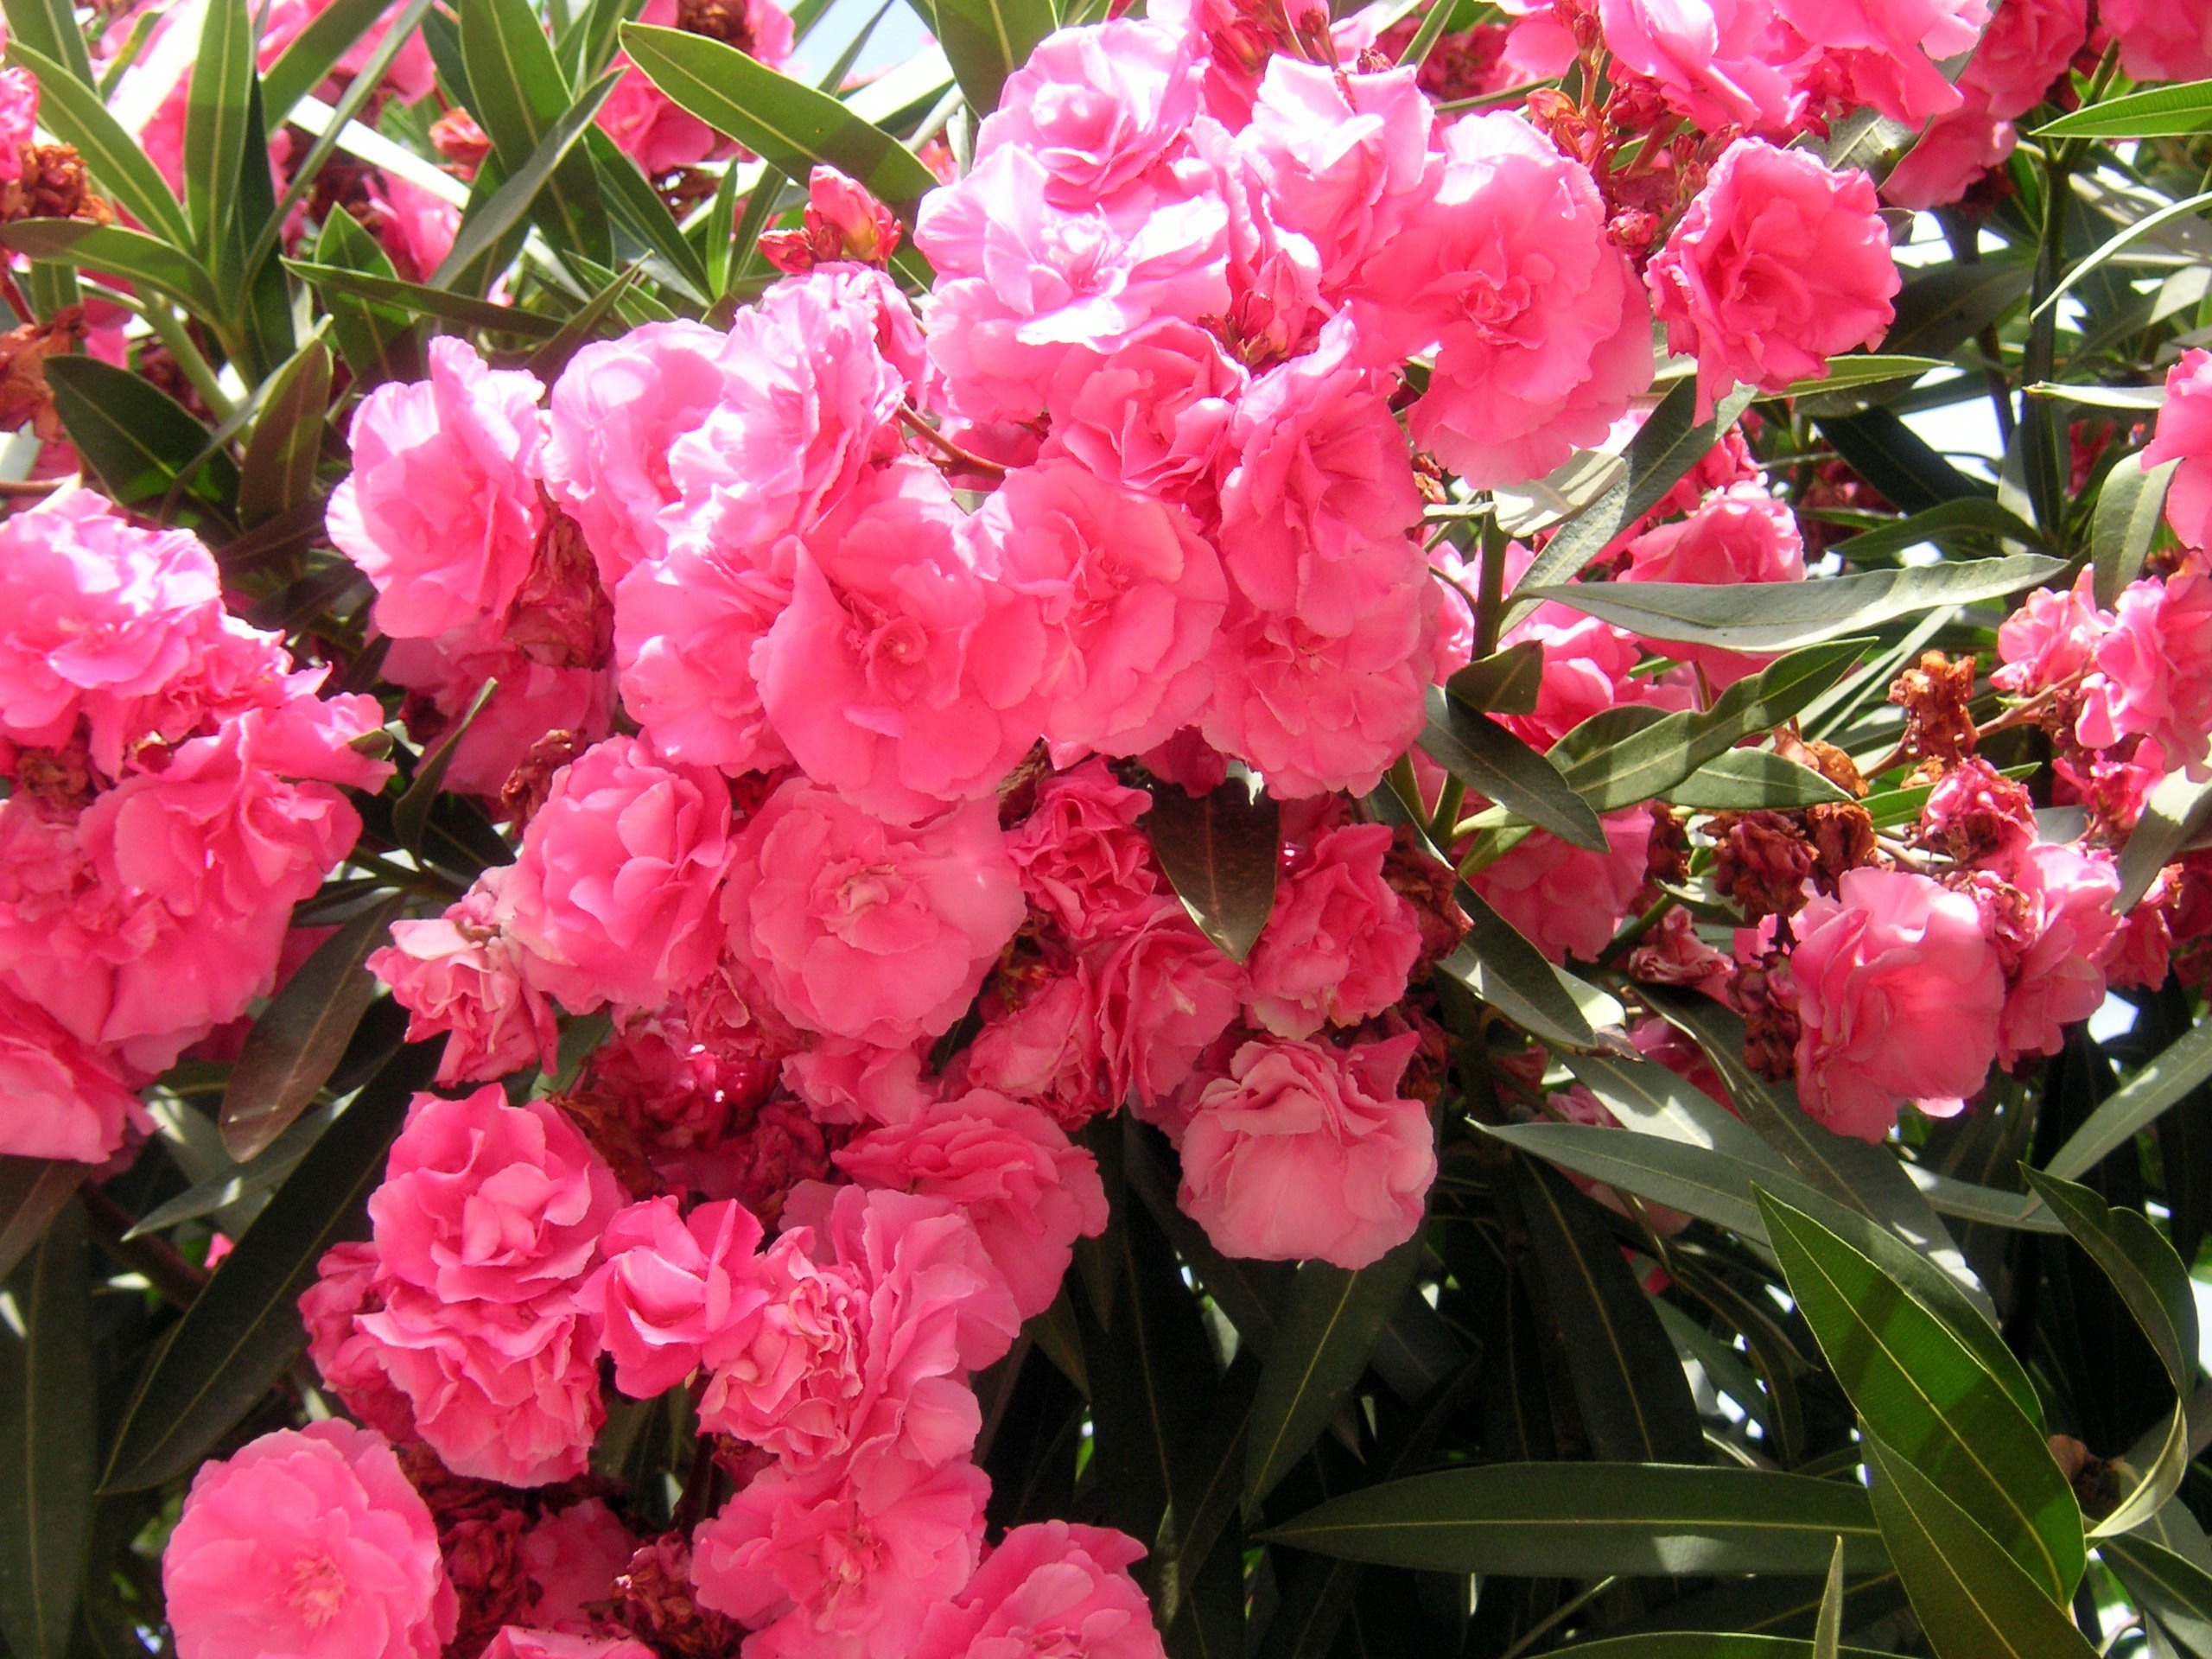
blossom, plant, flower, bloom, mediterranean, pink, flowers, shrub, rhododendron, oleander, flowering plant, woody plant, land plant